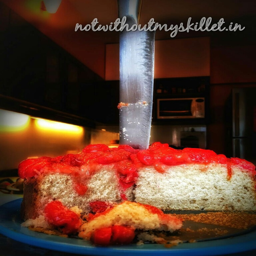
this is cake you will kill for :)